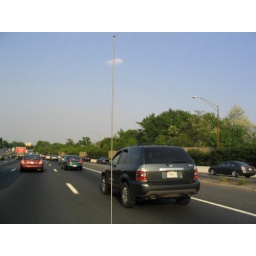
I had to hold my camera out the window and over the roof of the car for this shot.